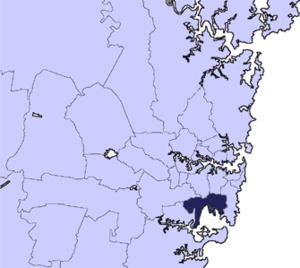
Le conseil de Bayside est une zone d'administration locale de l'agglomération de Sydney, située dans l'État de Nouvelle-Galles du Sud en Australie, créée en 2016. Son siège se trouve à Rockdale. La population s'élevait à 156 058 habitants en 2016.